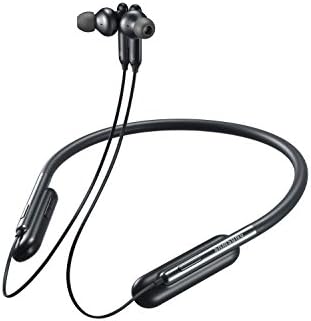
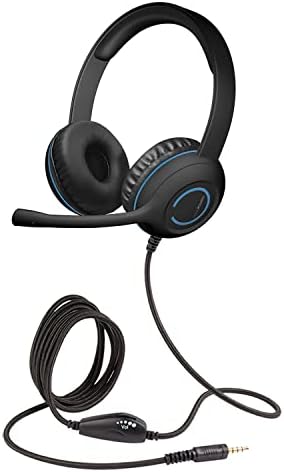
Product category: headphones
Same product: no